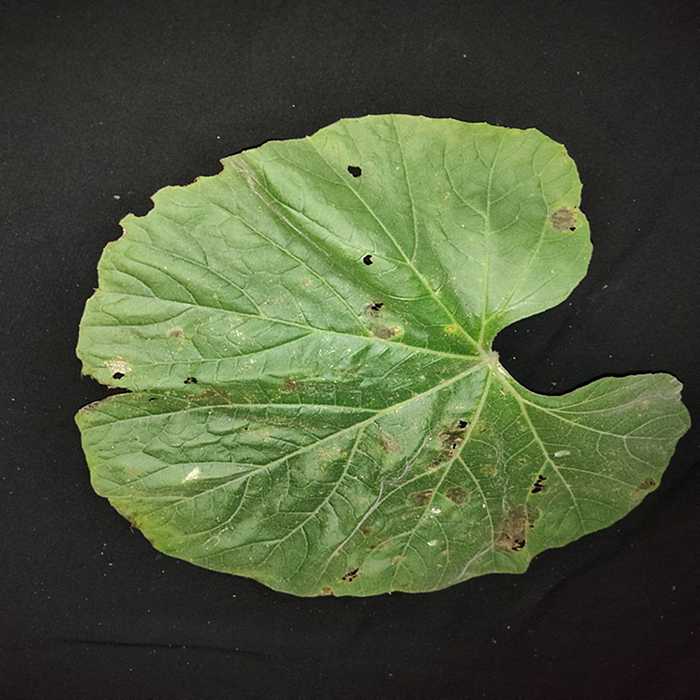
Plant: Bottle gourd
Label: Anthracnose